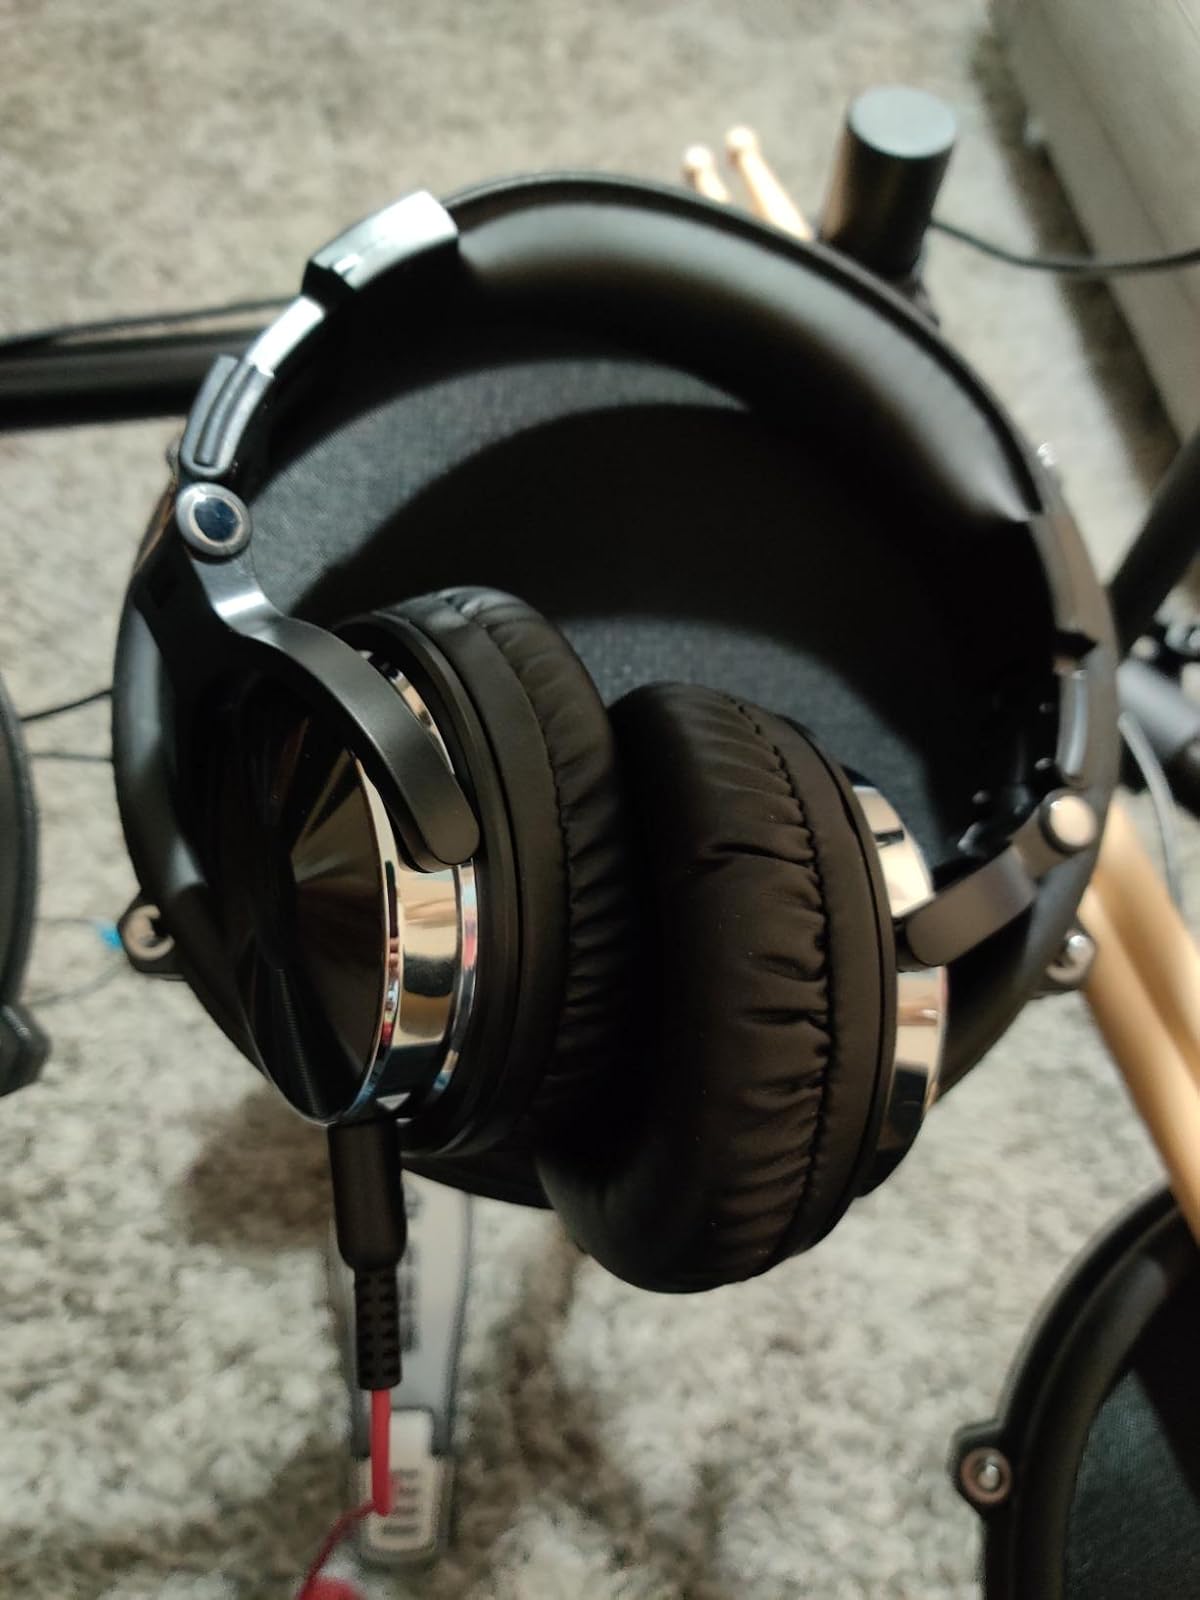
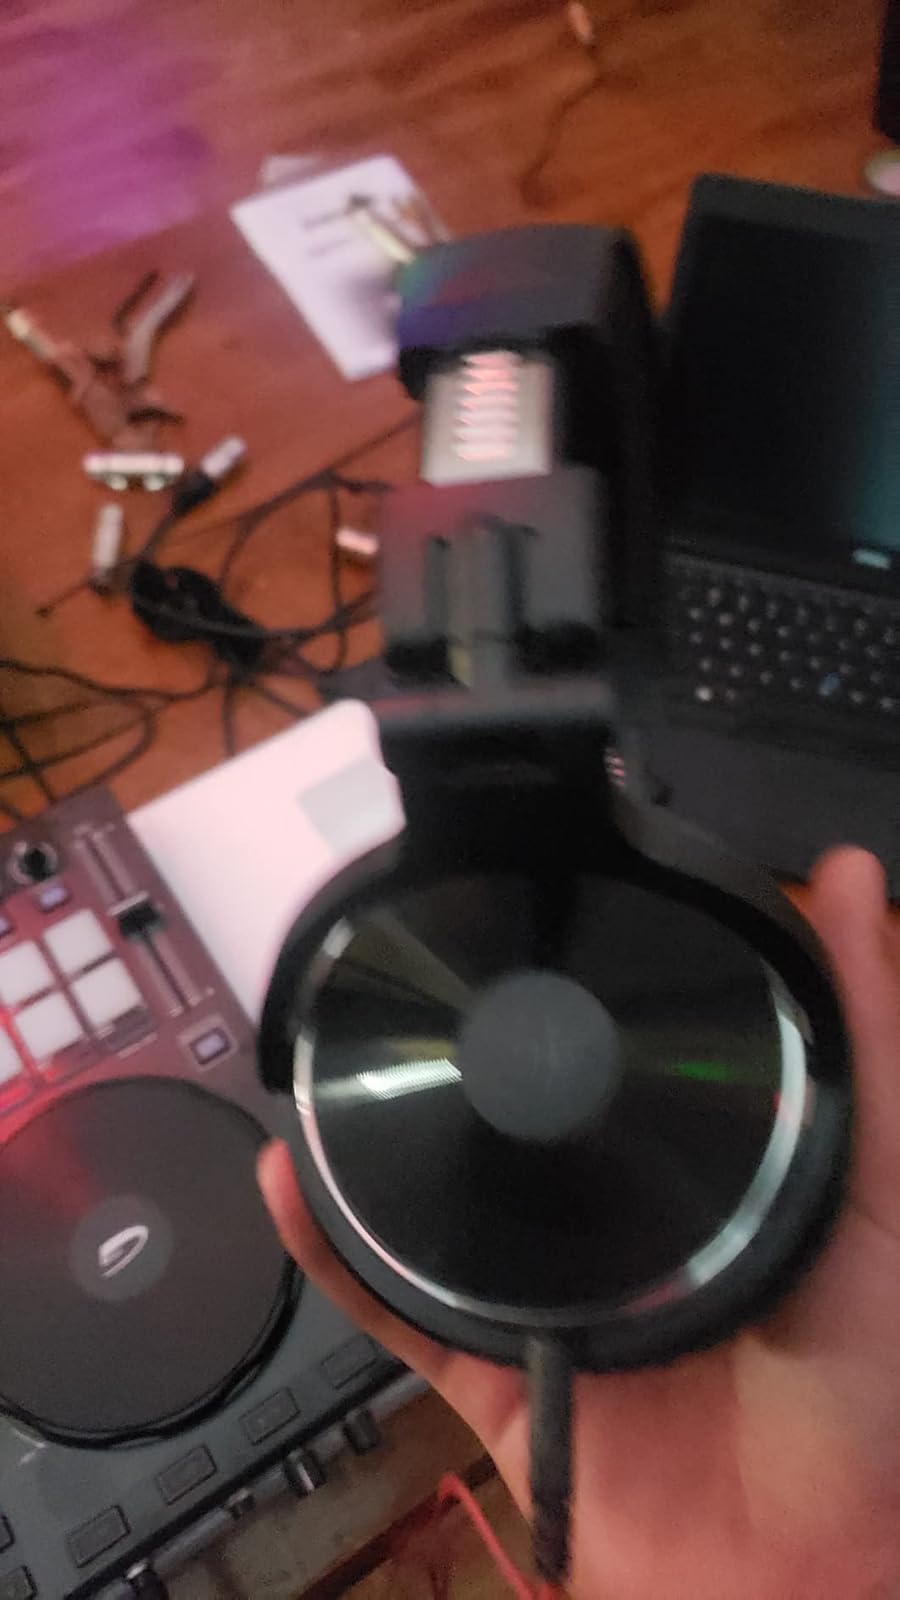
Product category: headphones
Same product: yes